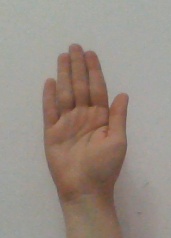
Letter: seen